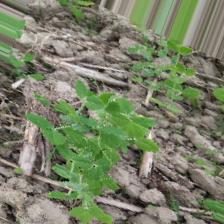
Label: Normal